SMS Irene

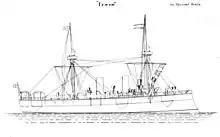
Drawing of "Irene"

In 1883, General Leo von Caprivi became the Chief of the Imperial Admiralty, and at the time, the pressing question that confronted all of the major navies was what type of cruiser to build to replace the obsolete rigged screw corvettes that had been built in the 1860s and 1870s. Cruisers could be optimized for service with the main fleet or for deployments abroad, and while the largest navies could afford to build dedicated ships of each type, Germany could not. To solve the problem, the Germans would build 2nd-class cruisers that attempted to fulfill both roles. The first cruiser design built under this program was the .